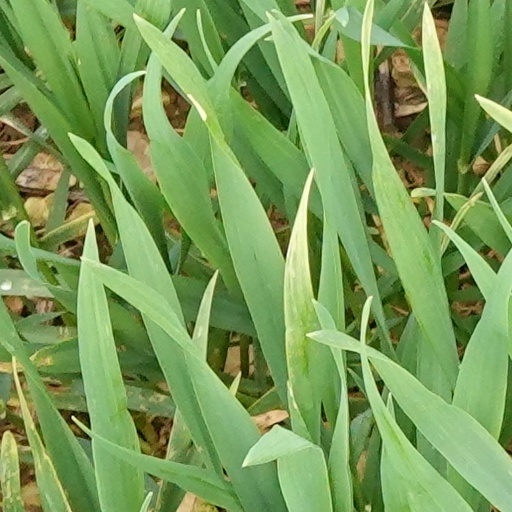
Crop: wheat